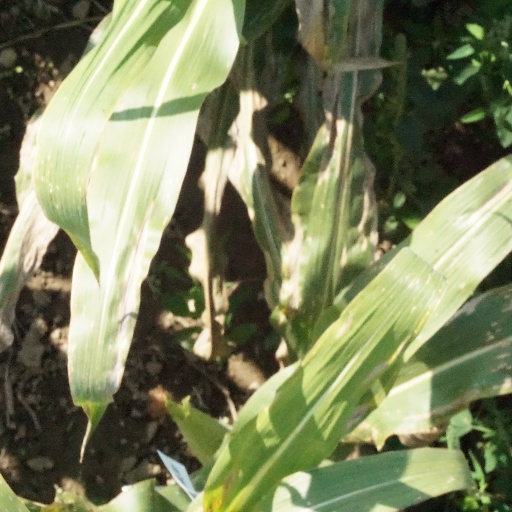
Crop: maize; corn